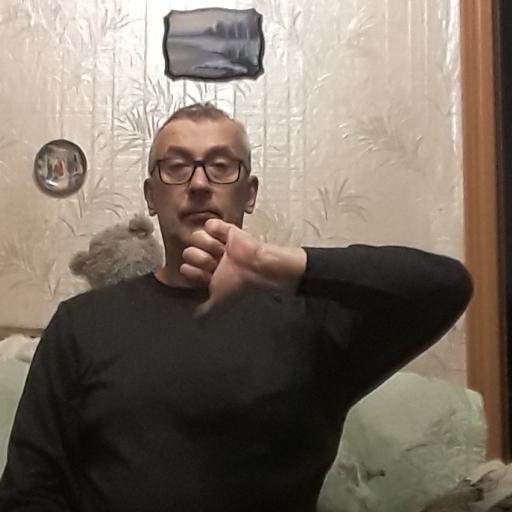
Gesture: dislike